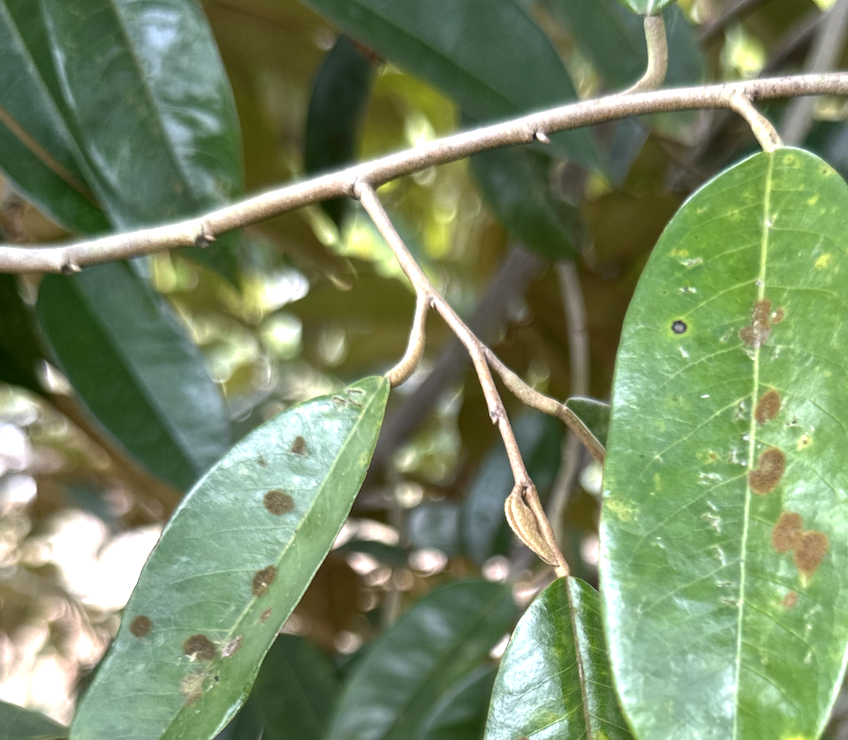
Label: stem_blight